Rayman (video game)

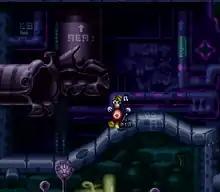
"Rayman" was developed for the Super NES CD-ROM until the peripheral was cancelled in 1993. This version was rediscovered in 2016.

When Ancel noticed the waning public interest in the Atari ST, he pivoted the development towards the Super NES CD-ROM, a peripheral for the Super Nintendo Entertainment System. When Nintendo cancelled the peripheral in 1993, that version of "Rayman" was also scrapped. It was considered lost media until Houde rediscovered a copy dated 1992 in October 2016. With his permission, the programmer Omar Cornut released it online in July 2017.